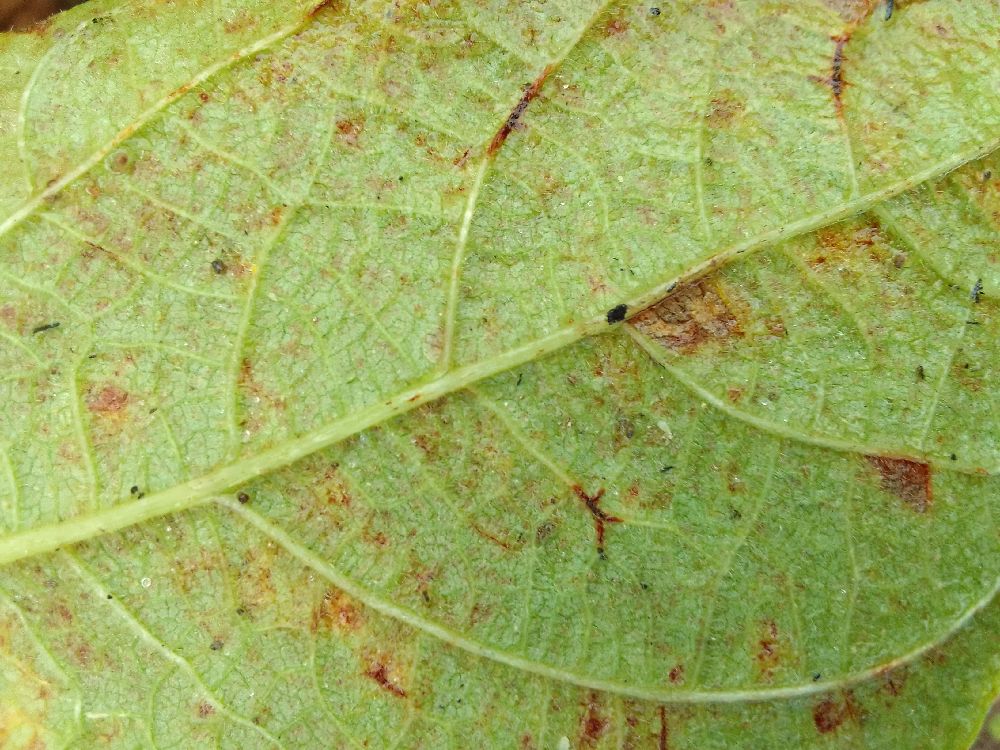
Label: anthracnose